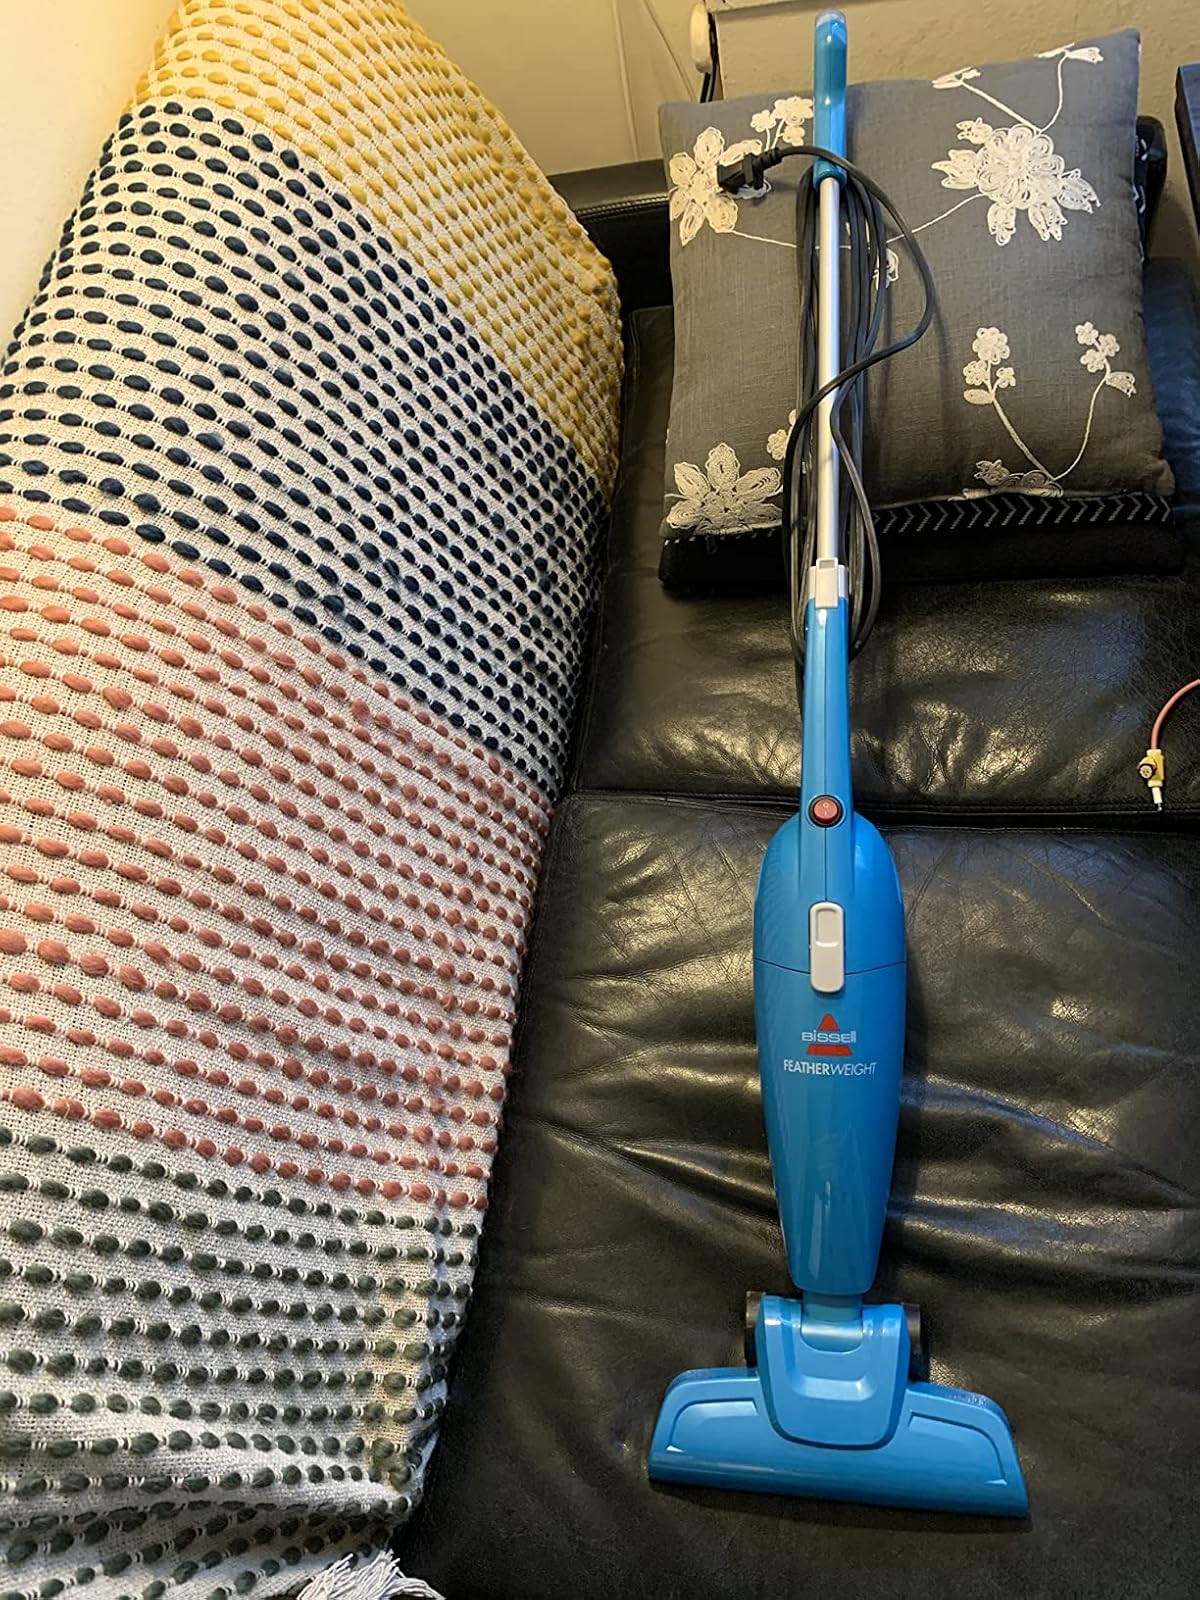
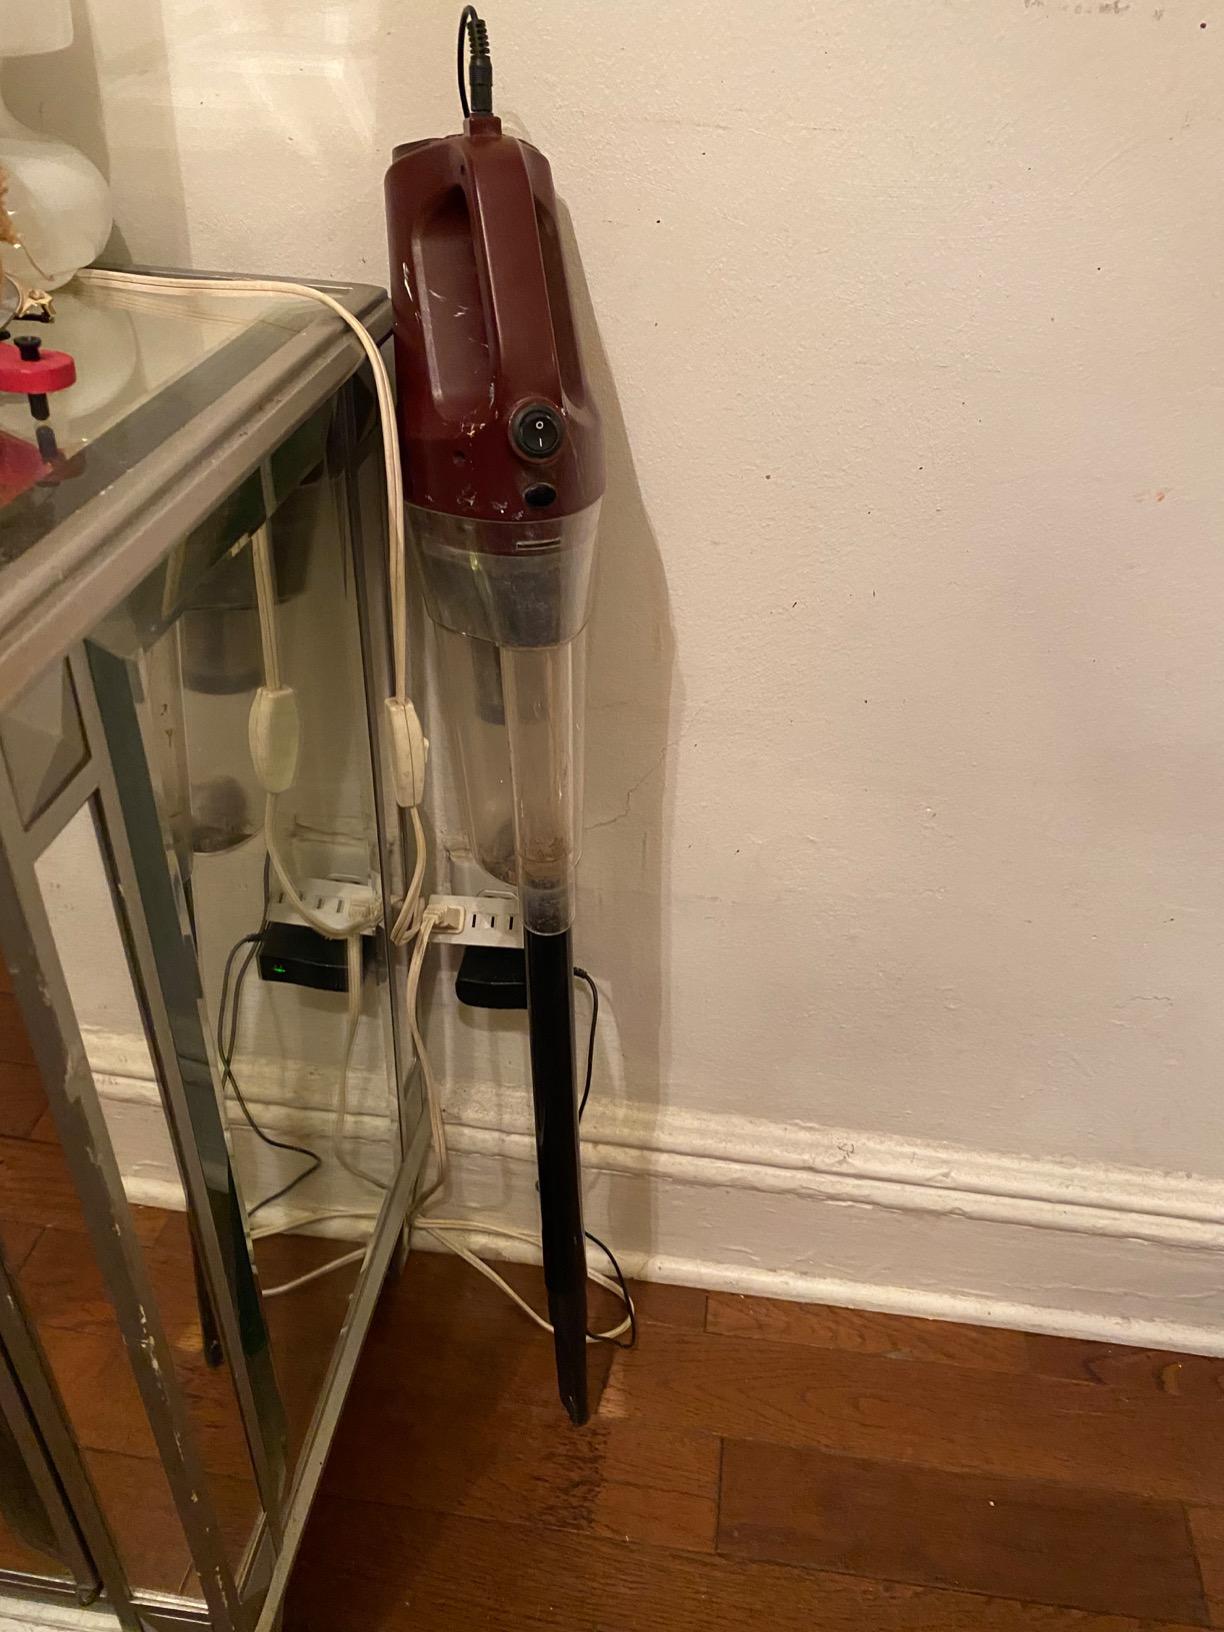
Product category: items_vacuum
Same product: no